Zaynab bint Khuzayma

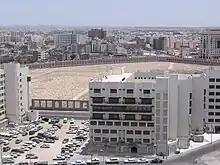
Jannat al-Baqi cemetery, where Zaynab is buried.

Zaynab's marriage to Muhammad lasted only a few months. She died at aged about thirty. Muhammad carried her to Jannat al-Baqi and recited the funeral prayers, then three of her brothers descended into her grave to lay the corpse.